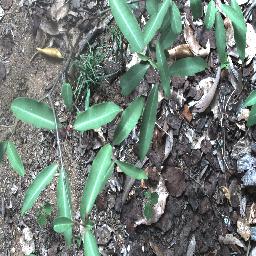
Label: rubber_vine